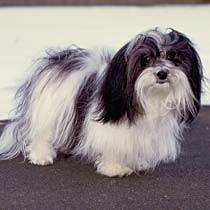
Japanese_spaniel